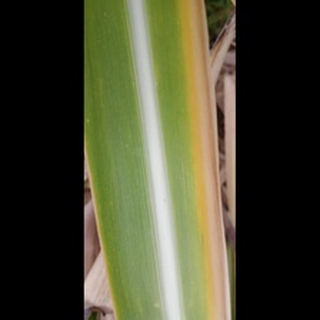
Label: sugarcane_yellow_leaf_disease